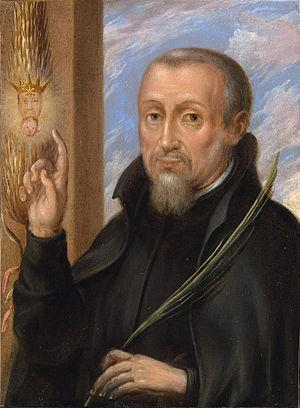
Henry Garnet, né en 1555 à Heanor, Derbyshire et mort le 3 mai 1606 à Londres, est un prêtre jésuite anglais, supérieur des jésuites en clandestinité en Angleterre et injustement condamné à mort comme « complice » dans l’affaire de la conspiration des poudres.